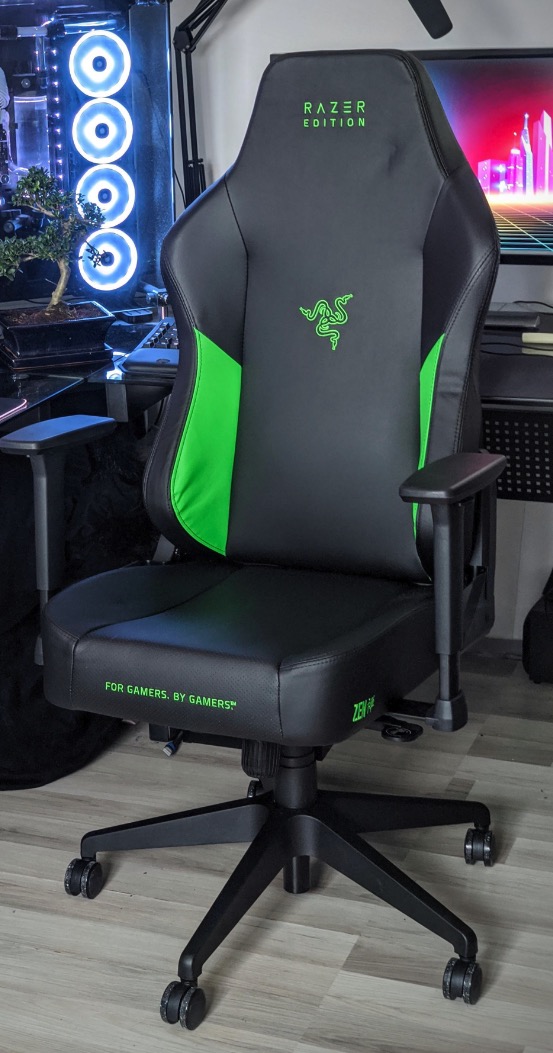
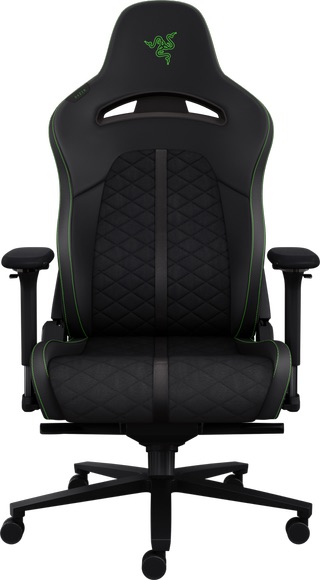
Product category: items_chair
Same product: no